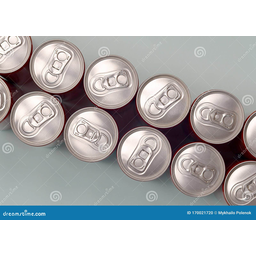
Label: metal